Alice of Saluzzo, Countess of Arundel

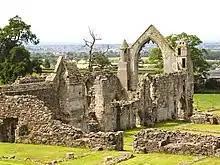
The ruins of Haughmond Abbey, burial place of Alice of Saluzzo

Sometime before 1285, Alice married Richard Fitzalan, feudal lord of Clun and Oswestry in the Welsh Marches, the son of John Fitzalan, 7th Earl of Arundel and Isabella Mortimer. Richard would succeed to the title of Earl of Arundel in 1289, thus making Alice the 8th Countess of Arundel. Her marriage had been arranged by her kinswoman, the widowed queen consort Eleanor.